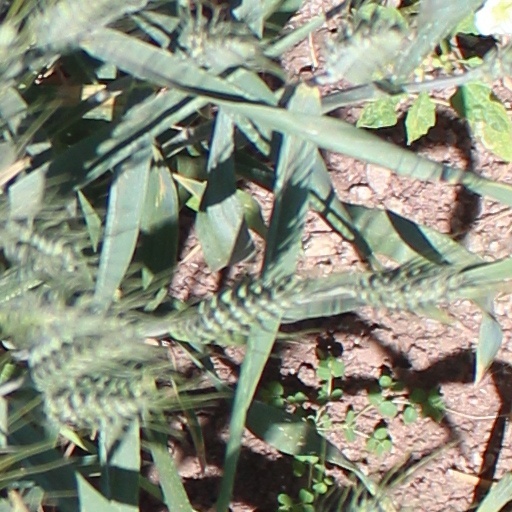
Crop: wheat